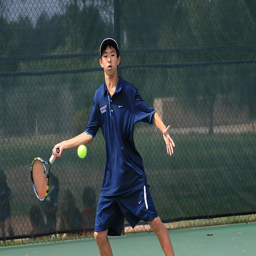
a boy is taking a swing at a tennis ball
A teenage boy is pulling back his tennis racket as the tennis ball comes towards him.
A tennis player in blue swings at a tennis ball.
A boy dressed in a blue shirt and blue shorts holds a tennis racket as a ball is in the air near him.
A young man swings a tennis racquet to hit a tennis ball.